Long Point Light

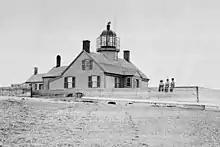
The "original" "Cape Cod style" light and keeper's house, c. 1830

Completed in 1827, the original Long Point Light was not a tower structure, but rather consisted of an octagonal lantern centered on the peak of the roof of the wooden keeper's house. Access to the lantern was by a spiral stair from the top floor of the house. That architectural style, common to several of Cape Cod's early 19th century lighthouses, came to be known as the "Cape Cod style" – today, however, "classic" examples of that style can only be found along the Pacific Coast.